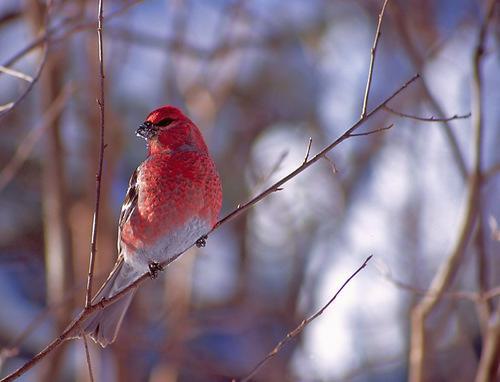
A photo of a pine grosbeak